Harbor Defenses of Manila and Subic Bays

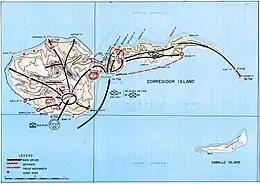
Map of the recapture of Corregidor, February 1945

Corregidor had been bombed intermittently since 29 December 1941. Supplies on the island were short, with food and water rationed and the defenders correspondingly weakened but were still fed better than their Bataan counterparts. Japanese artillery bombardment of Corregidor began immediately after the fall of Bataan on 9 April. It became intense over the next few weeks as more guns were brought up, and one day's shelling was said to equal all the bombing raids combined in damage inflicted. However, after an initial response from a 155 mm GPF battery, Lt. Gen. Wainwright prohibited counter-battery fire for three days, fearing there were wounded POWs on Bataan who might be killed. Japanese aircraft flew 614 missions, dropping 1,701 bombs totaling some 365 tons of explosive. Joining the aerial bombardment were nine howitzers, thirty-four howitzers, and 32 other artillery pieces, which pounded Corregidor day and night. It was estimated that on 4 May alone, more than 16,000 shells hit Corregidor. Forts Frank and Drum had been bombarded from the Pico de Loro hills on the Cavite province shore since 6 February by a gradually increasing Japanese artillery force.